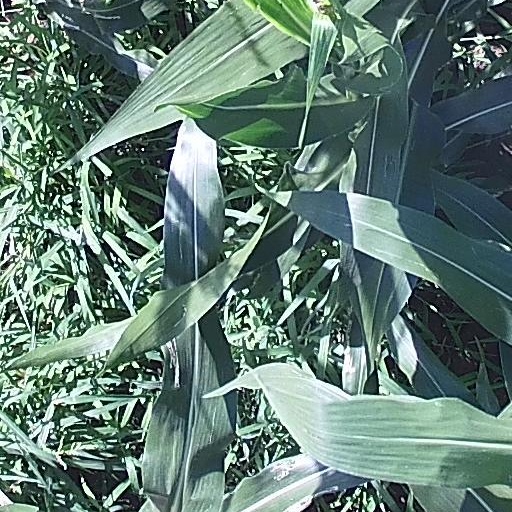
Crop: maize; corn